Mel Pearson

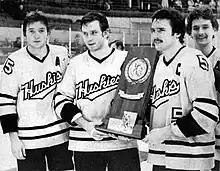
(L–R) Rick Boehm, Al Mickalich, Tim Watters and Mel Pearson display the third place trophy after defeating Northern Michigan at the 1981 NCAA Tournament.

Mel Pearson was born in Vancouver on February 8, 1959, the son of Vancouver Canucks player George "Mel" Pearson. His father's playing career ended in 1973 as a member of the Minnesota Fighting Saints, and Mel, who had been playing since the age of six, played hockey in suburban Minneapolis at Edina East High School under coach Willard Ikola. Pearson was recruited to play college hockey by both Michigan and Michigan Tech, and he ultimately chose Michigan Tech after visiting the campus and "[falling] in love with the place". While on his visit, Pearson met with coach John MacInnes, who "made me feel so welcome, and I knew I wanted to play for him right away". Pearson played forward for Michigan Tech from 1977 to 1981 and scored 21 goals among 56 points in 97 games. As a senior, he helped the team advance to the semifinal of the 1981 NCAA Division I men's ice hockey tournament, where the team lost to Minnesota. Michigan Tech won the Great Lakes Invitational tournament four times in Pearson's four years as a player. He scored the tournament-winning goal in triple overtime against Michigan in 1979. Pearson graduated from Michigan Tech in 1981 with a degree in business administration.